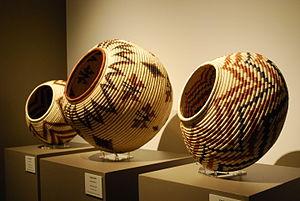
La vannerie mexicaine a ses origines bien avant la période préhispanique, avant la céramique et la domestication du feu. À l'arrivée des Espagnols, il existait déjà un certain nombre de formes indigènes, dont certaines sont encore fabriquées aujourd'hui. Ces produits et ceux que les Espagnols ont introduits forment la tradition combinée qui subsiste encore aujourd'hui. Comme tout autre artisanat mexicain, la vente aux touristes et aux collectionneurs est importante, mais la vannerie n'est pas aussi populaire que les autres métiers d'art. Les techniques et les matériaux de vannerie varient d'une région à l'autre en fonction de la végétation disponible, avec des traditions importantes à Sonora, dans l'État du Mexique, au Michoacán, au Veracruz, au Oaxaca et dans la péninsule du Yucatán.